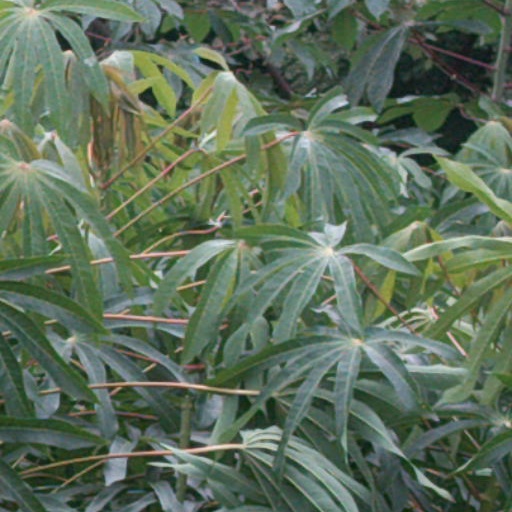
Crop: cassava